Nilla Pizzi

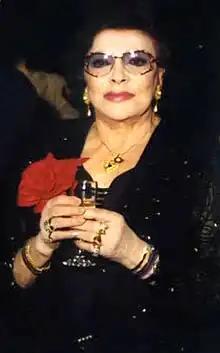
Pizzi in the 2000s

On the morning of 12 March 2011, Pizzi died, aged 91, at the Capitanio nursing home in Segrate, Milan, where she was admitted following an operation. On the 16th of March 2011, her ashes were buried in the family chapel in the cemetery of Sant'Agata Bolognese, where the bodies of her parents rest.